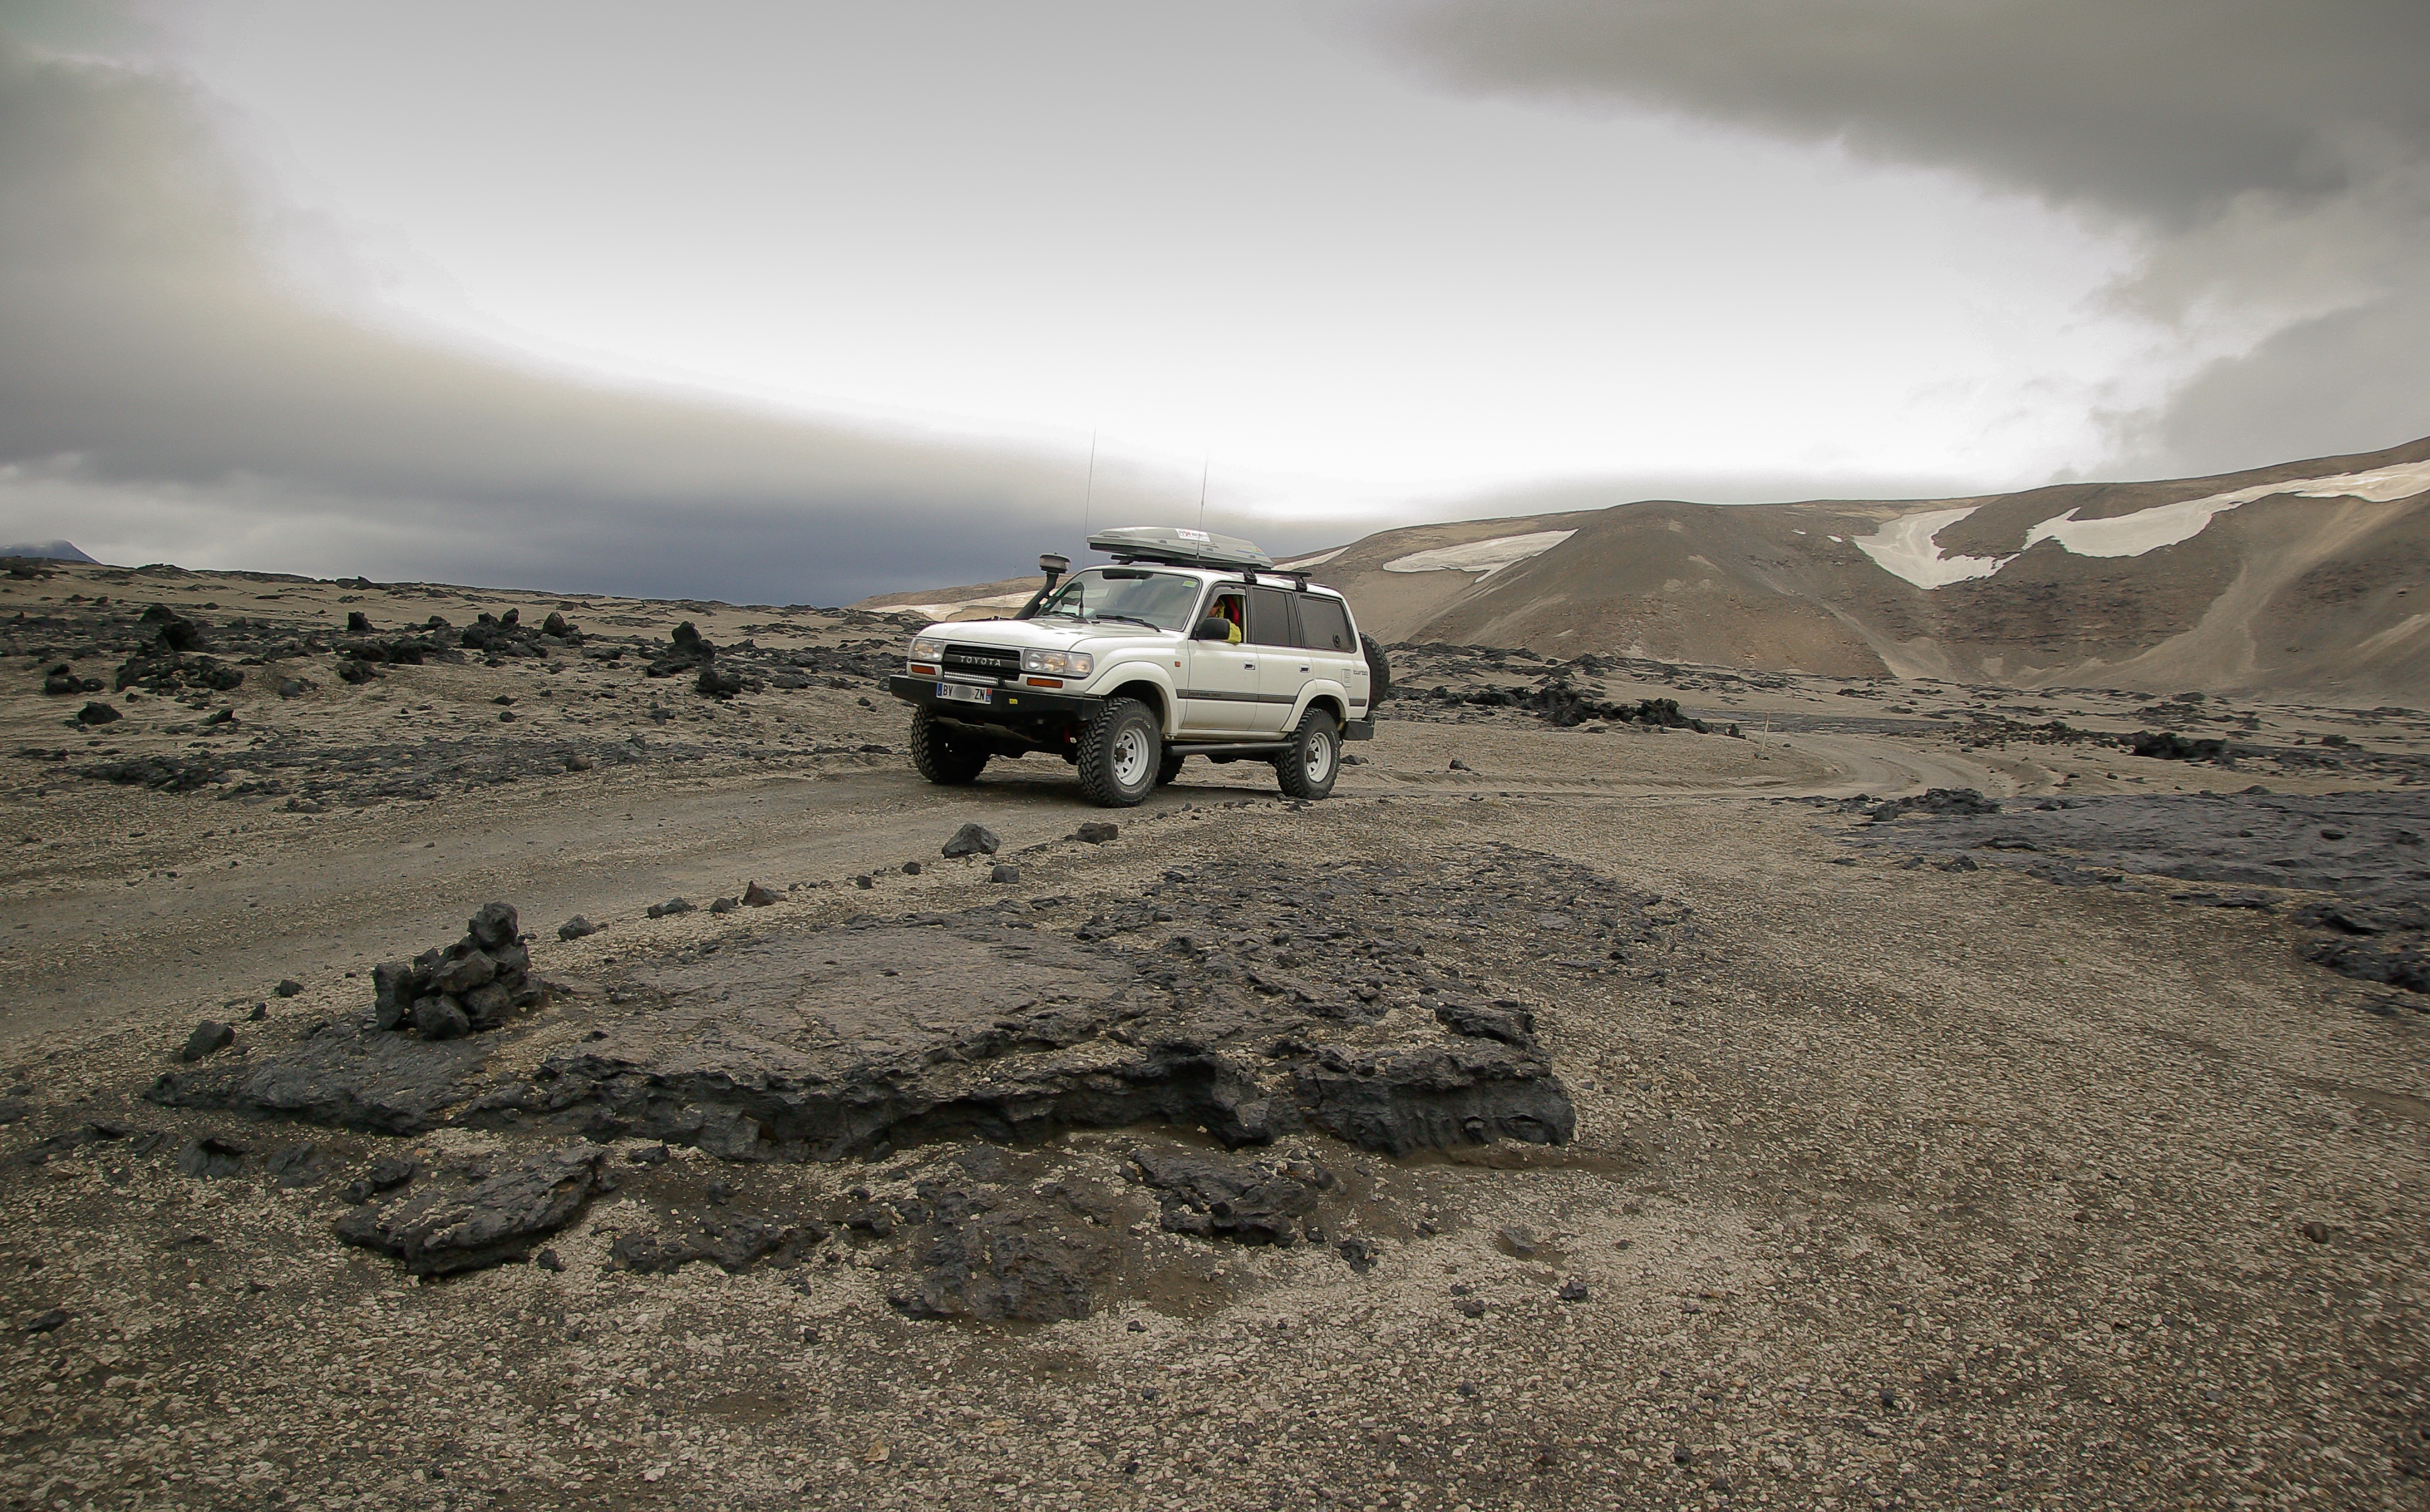
landscape, sea, coast, sand, rock, wilderness, mountain, snow, desert, soil, iceland, terrain, geology, suv, lava, landform, no road, volcanism, land cruiser, natural environment, geographical feature, geological phenomenon, off roading, askja, toyota 4x4